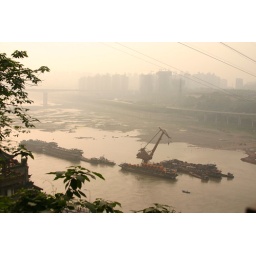
China.  Chongqing.  Construction in the river bed. The gray fog-smoke is typical of Chinese cities.